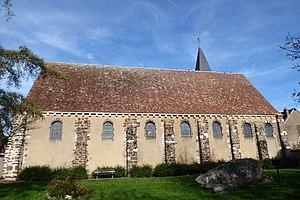
église Saint-Jean-Baptiste, Saumeray, Eure-et-Loir, France.
Cet article recense les monuments historiques d'Eure-et-Loir, en France.
Saumeray est une commune française située dans le département d'Eure-et-Loir en région Centre-Val de Loire.